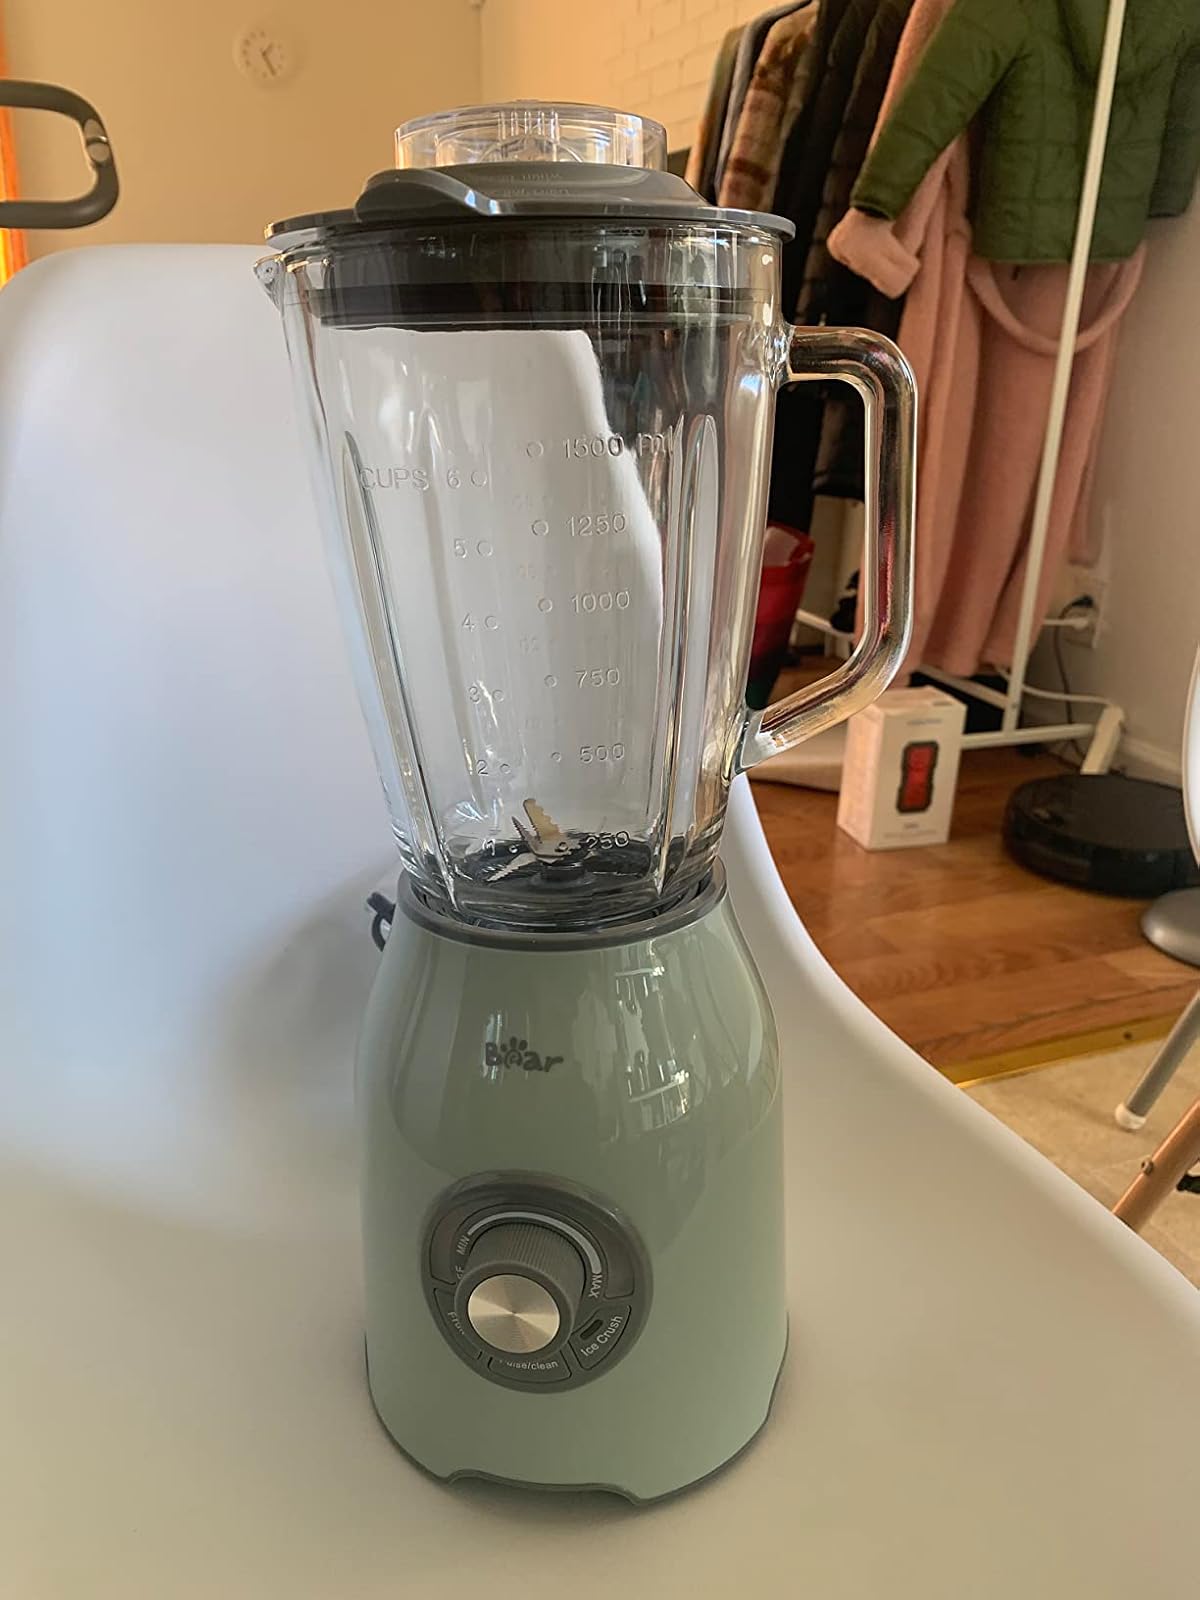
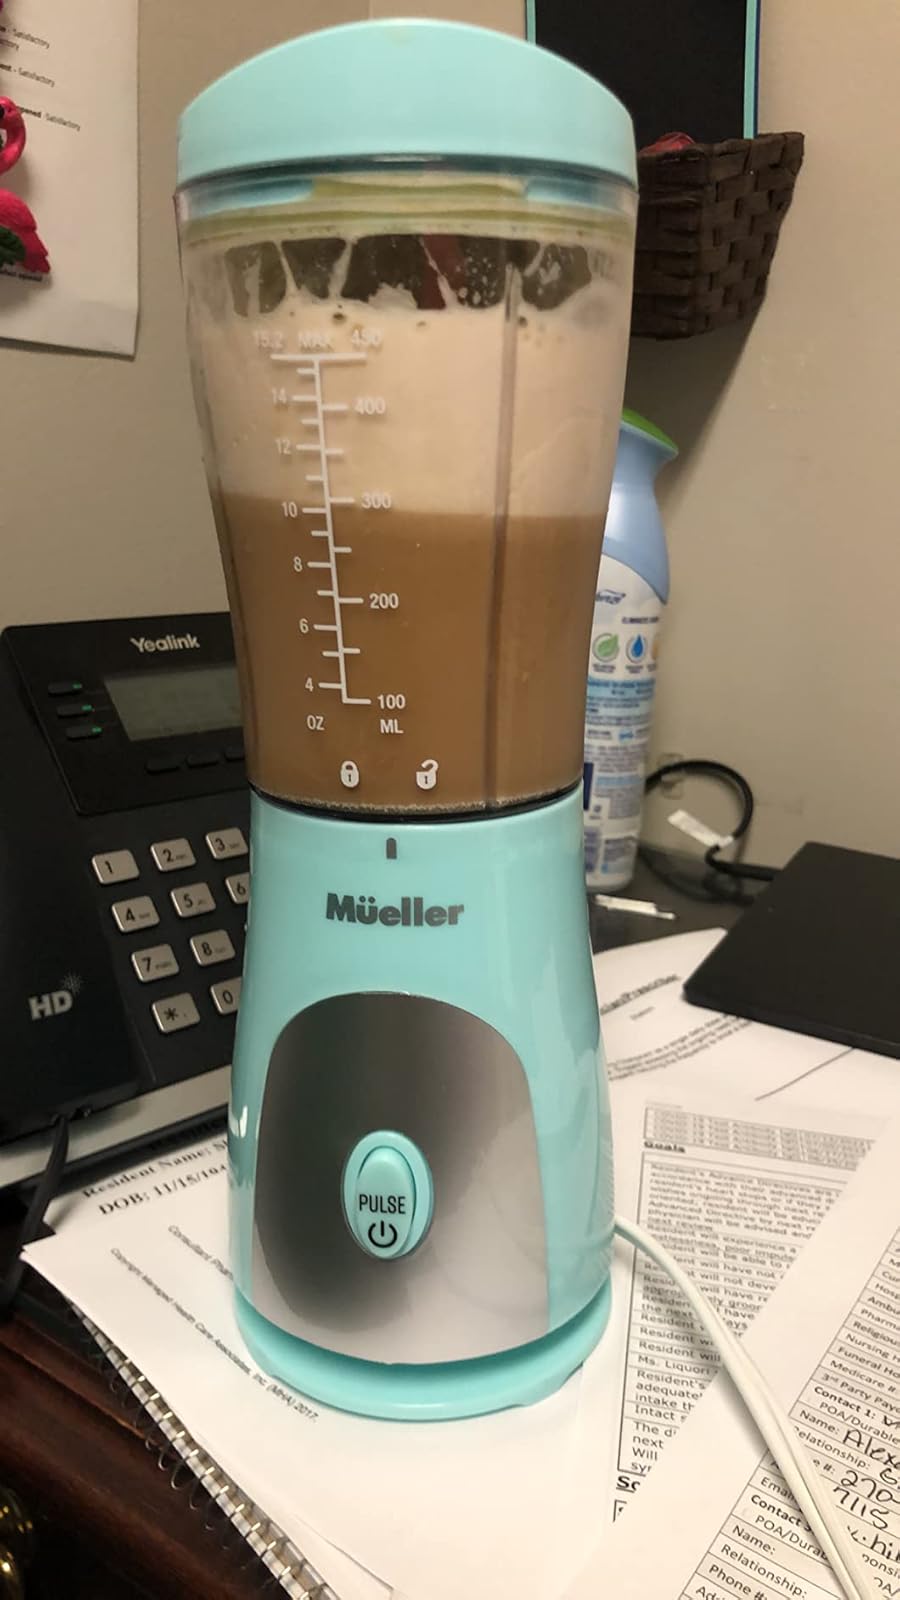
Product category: items_blender
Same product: no